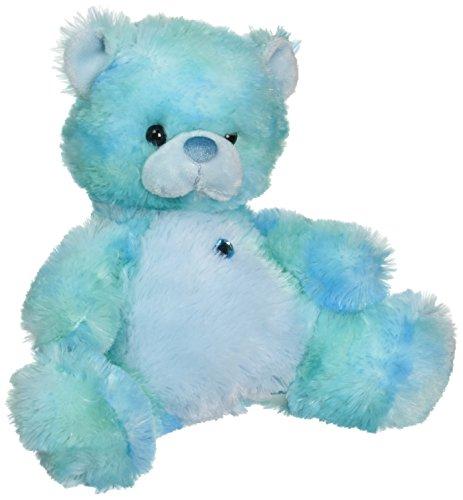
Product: Aurora World Candy Confettis Bear Plush, Blueberry Drop, Medium
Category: Toys & Games | Stuffed Animals & Plush Toys | Stuffed Animals & Teddy Bears
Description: Made of colorful super soft plush.
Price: $14.68
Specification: ProductDimensions:10.5x6x11inches|ItemWeight:7ounces|ShippingWeight:7.2ounces(Viewshippingratesandpolicies)|DomesticShipping:ItemcanbeshippedwithinU.S.|InternationalShipping:ThisitemcanbeshippedtoselectcountriesoutsideoftheU.S.LearnMore|ASIN:B01BSZKTOW|Itemmodelnumber:01716|Manufacturerrecommendedage:36months-15years